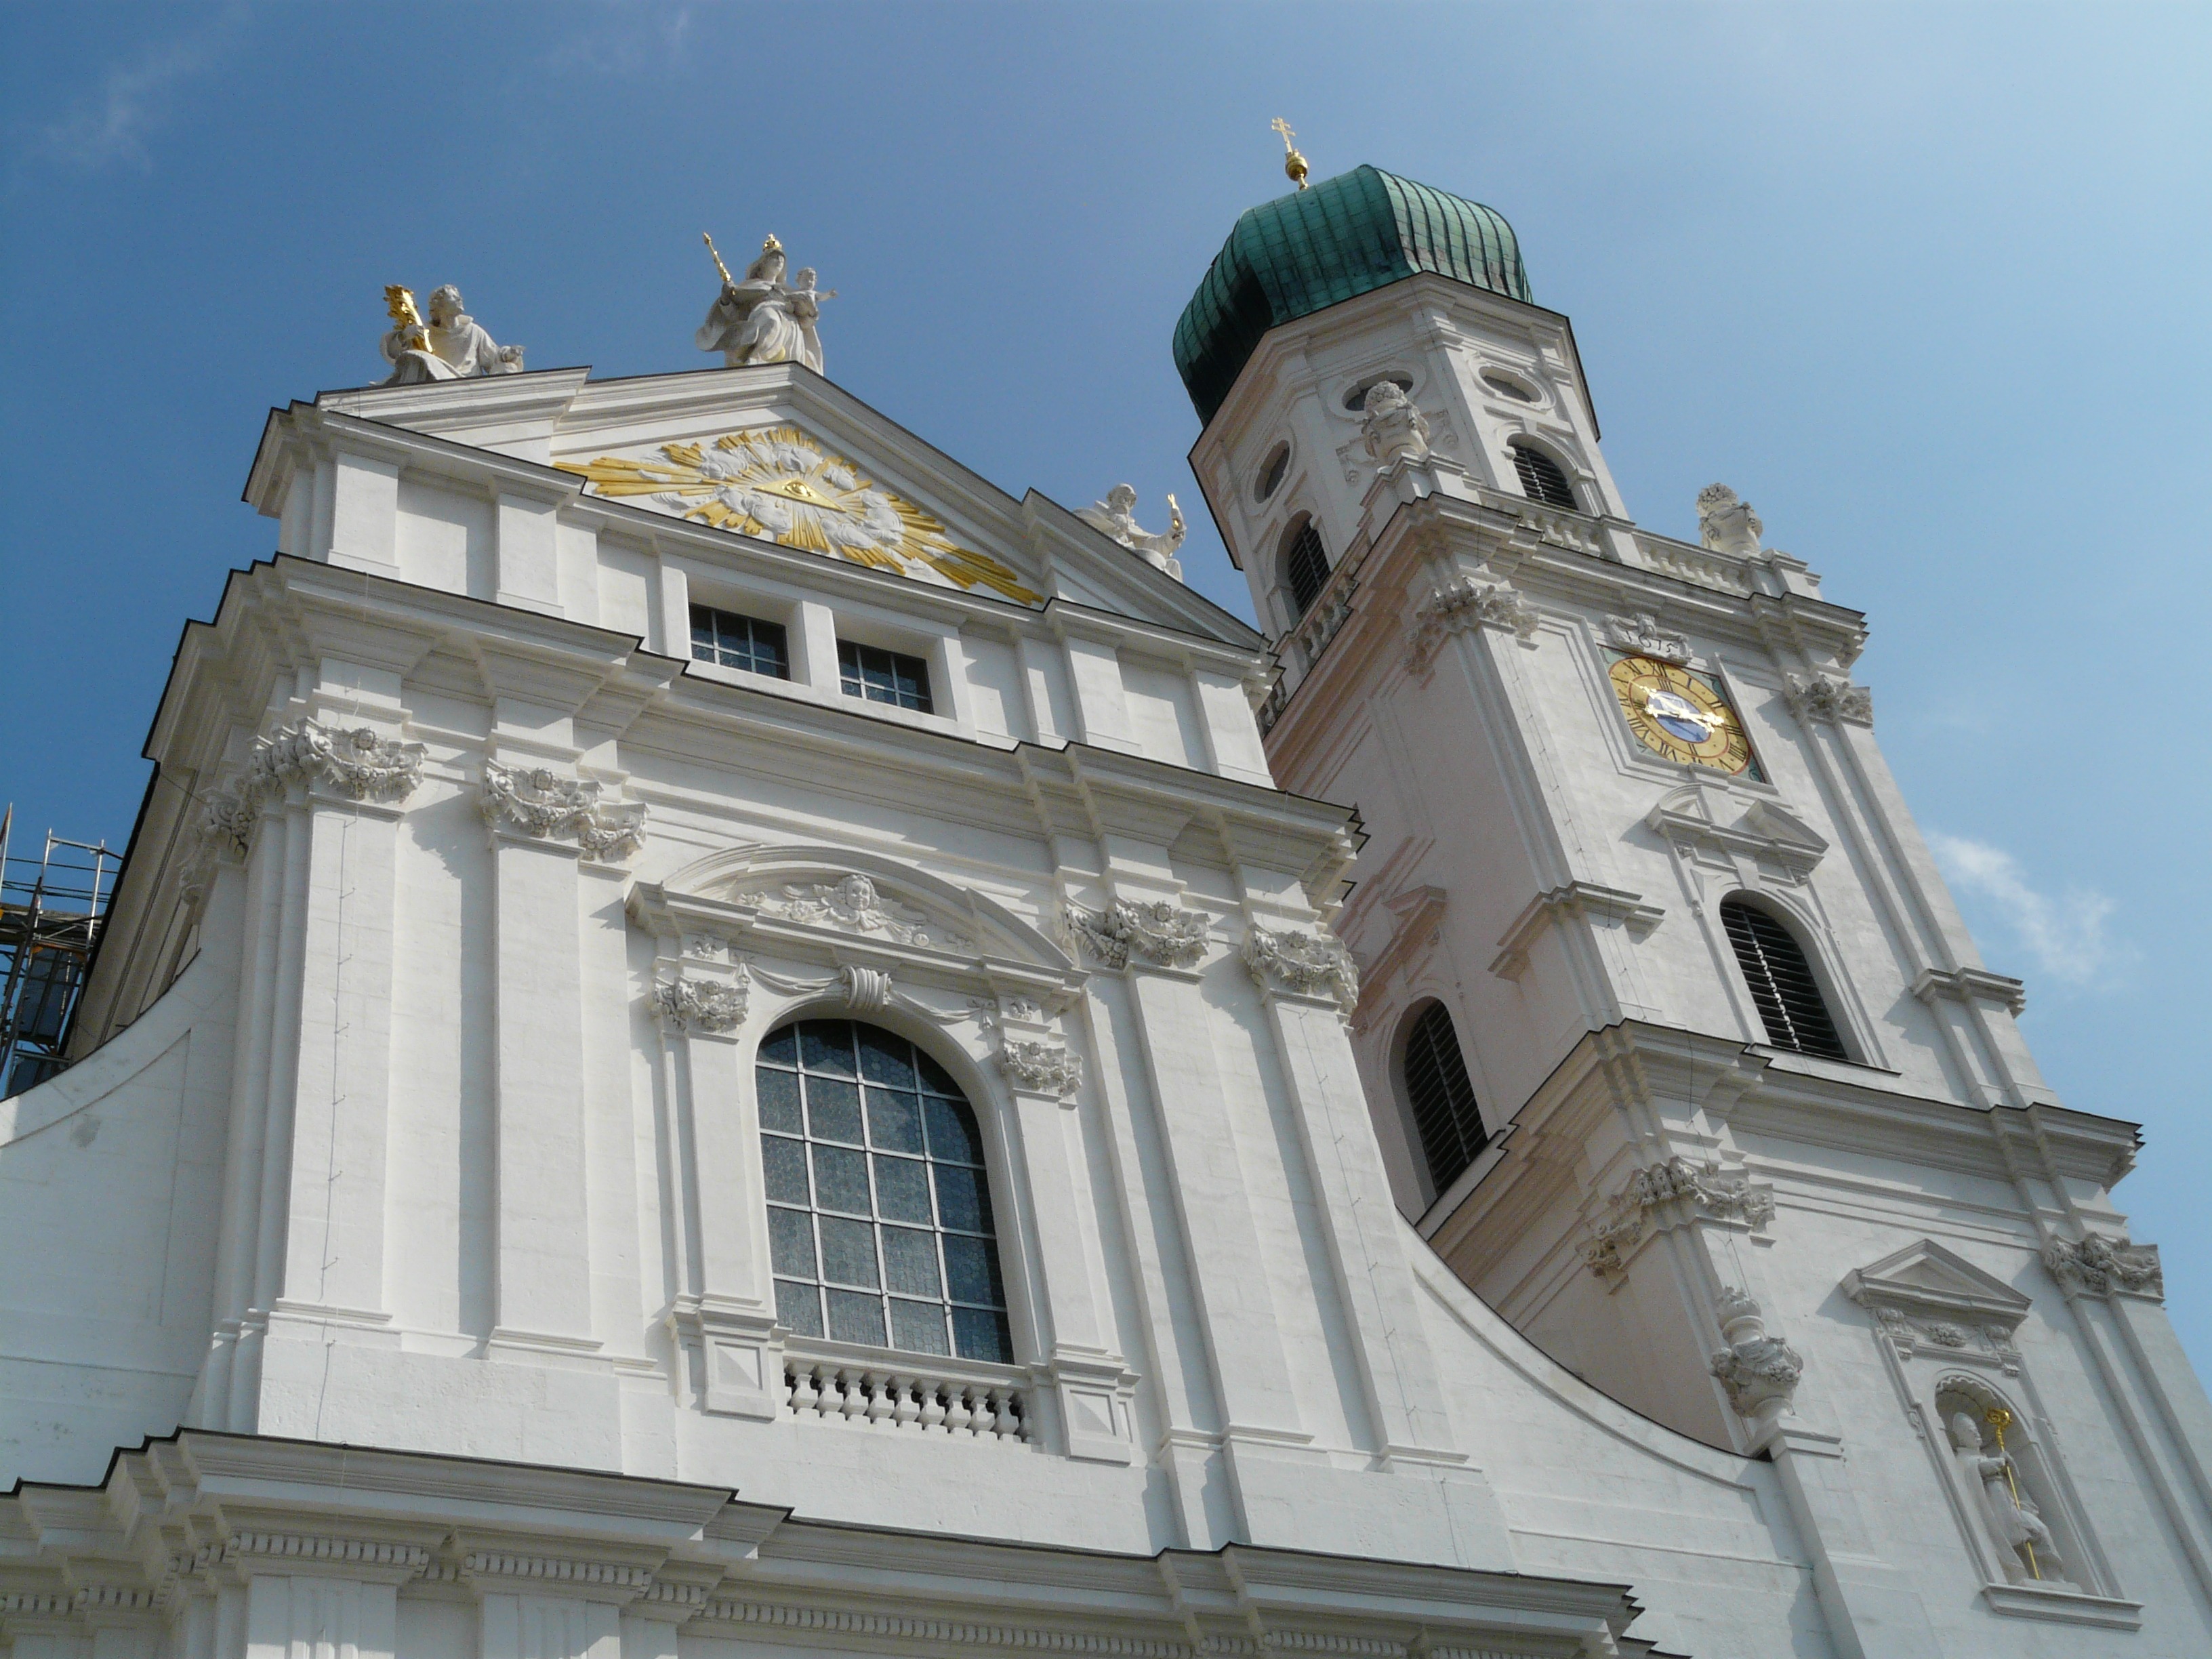
architecture, house, building, tower, landmark, facade, church, cathedral, place of worship, bell tower, spire, steeple, synagogue, basilica, dome, dom, baroque, st stephan, passau, episcopal see, bishop church, st stephan's cathedral, passauer stephansdom